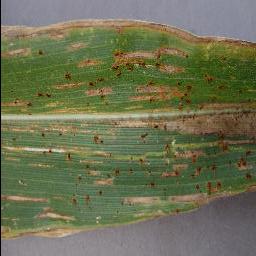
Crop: corn
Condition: (maize)_cercospora_spot_gray_spot